W261AX

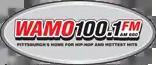
Former Logo as "WAMO 100"

W261AX signed on the air May 21, 2011, serving as a rebroadcast translator for WPYT at 660 AM, airing a mainstream urban format (though it leaned in a rhythmic direction), resurrecting the "WAMO" branding. On June 3, 2011, WPYT changed its call sign to WAMO, marking the return of the callsign to the market after two years. This was WAMO's fourth incarnation in Pittsburgh, as it originally broadcast on 860 AM, later with a simulcast on 105.9 FM before being moved to 106.7 in 1996, which ran until its 2009 demise. At the end of 2011, the station changed its slogan to "Pittsburgh's Home for Hip-hop and Hottest Hits", and became an official rhythmic contemporary station. In 2017, the station added another translator, W297BU (107.3 FM), and in 2018, an HD simulcast via WBZZ-HD3, expanding its reach in the area.